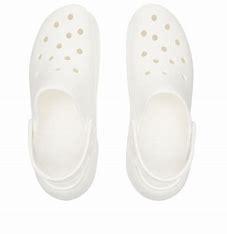
Brand: Crocs
Model: 100